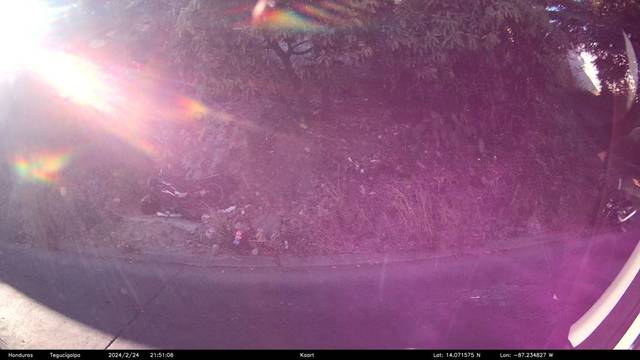
Region: Honduras
Coordinates: 14.072, -87.235